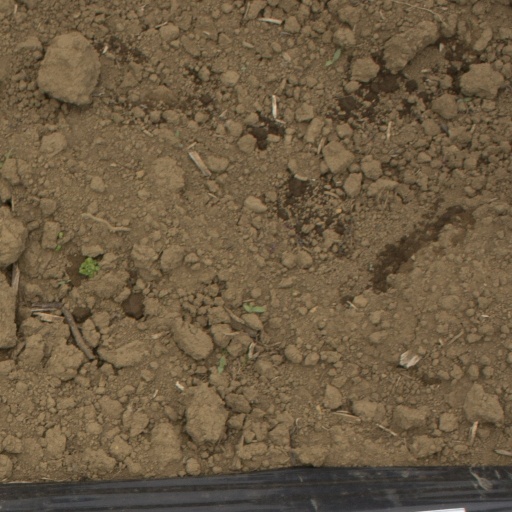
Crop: Jerusalem artichoke